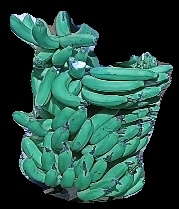
Variety: pachbale
Grade: grade3